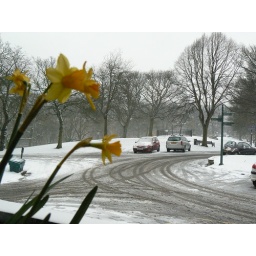
The inspiring view from my office window at Buxton Town Hall.February 2007.Photo by Aurora.